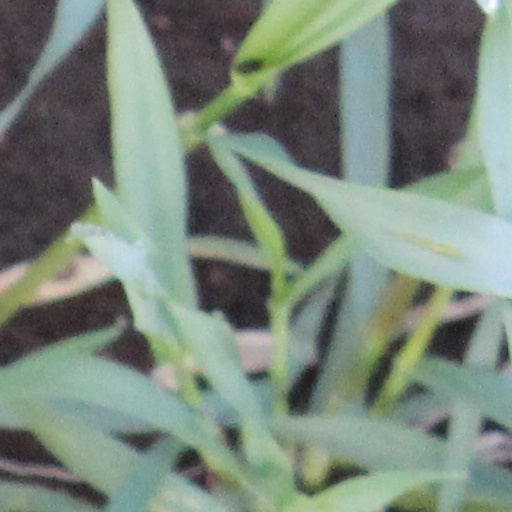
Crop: wheat